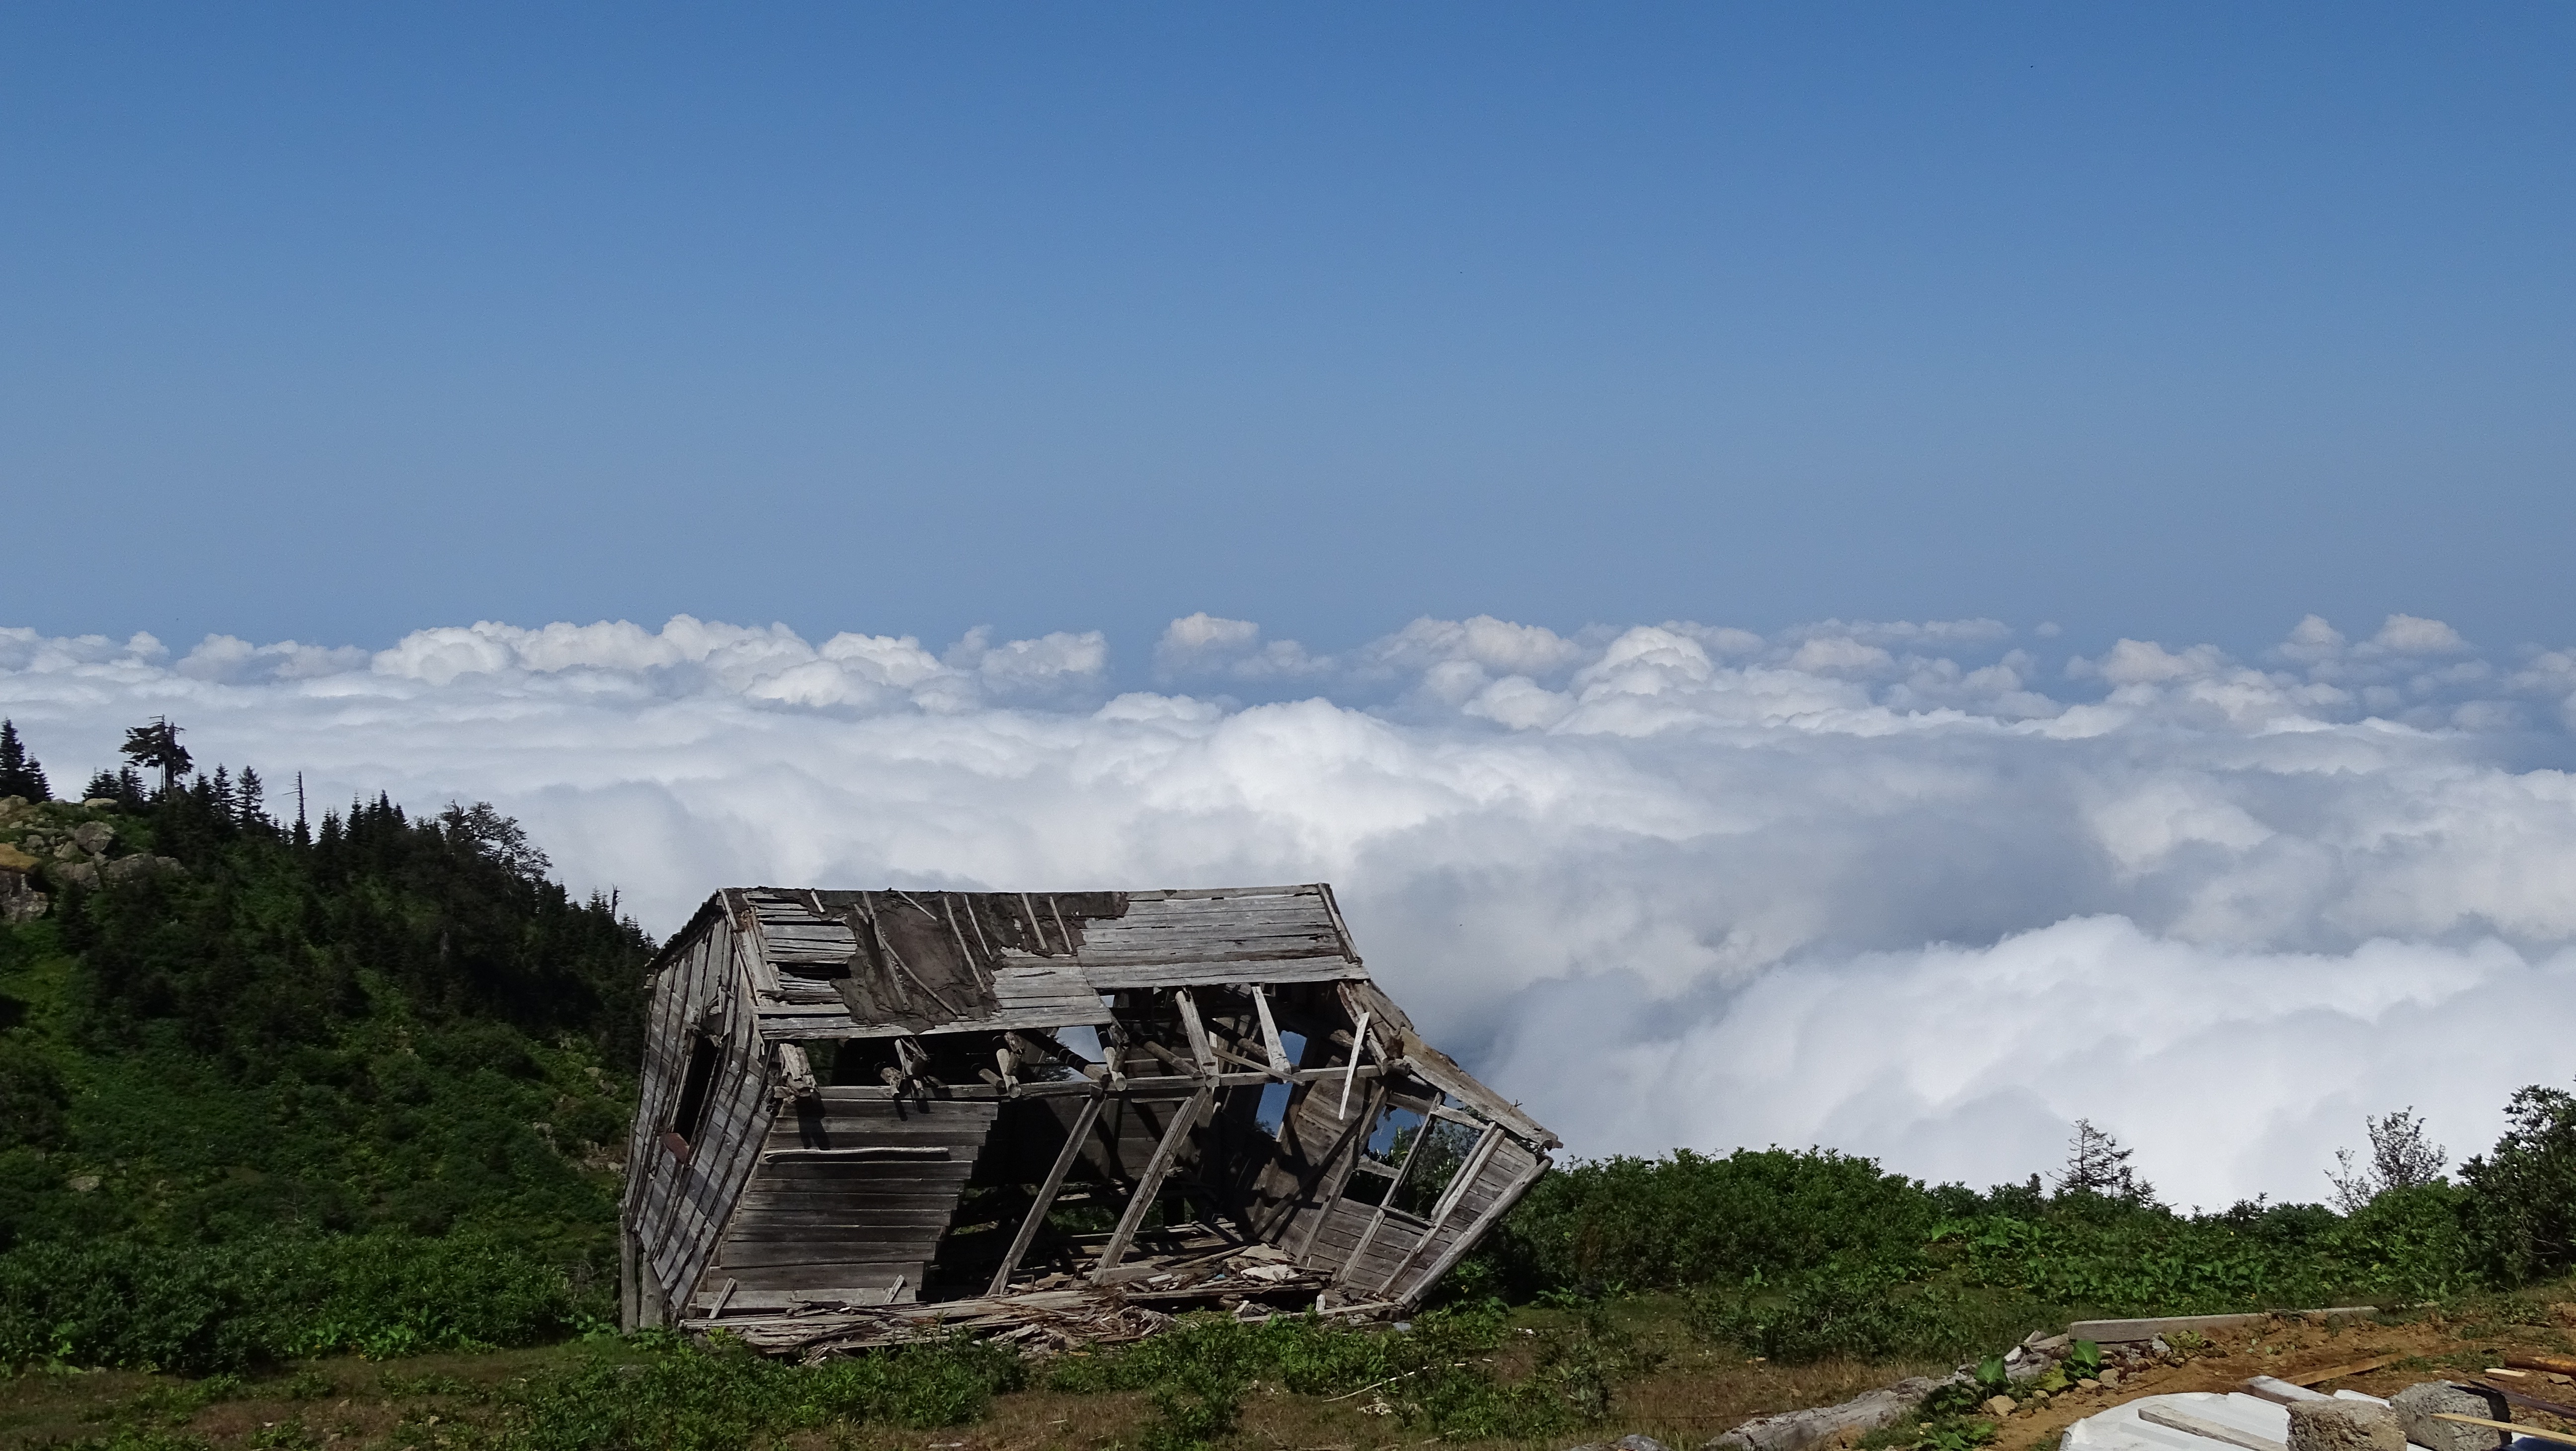
mountain, sky, house, hill, destroyed, clouds, mountains, ruins, rural area, ruined house, the top of the mountain